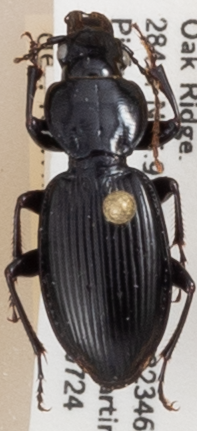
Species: Cyclotrachelus fucatus
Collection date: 2019-07-24
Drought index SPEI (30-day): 1.01
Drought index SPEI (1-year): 2.09
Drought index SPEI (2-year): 2.09